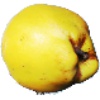
Label: Quince 1